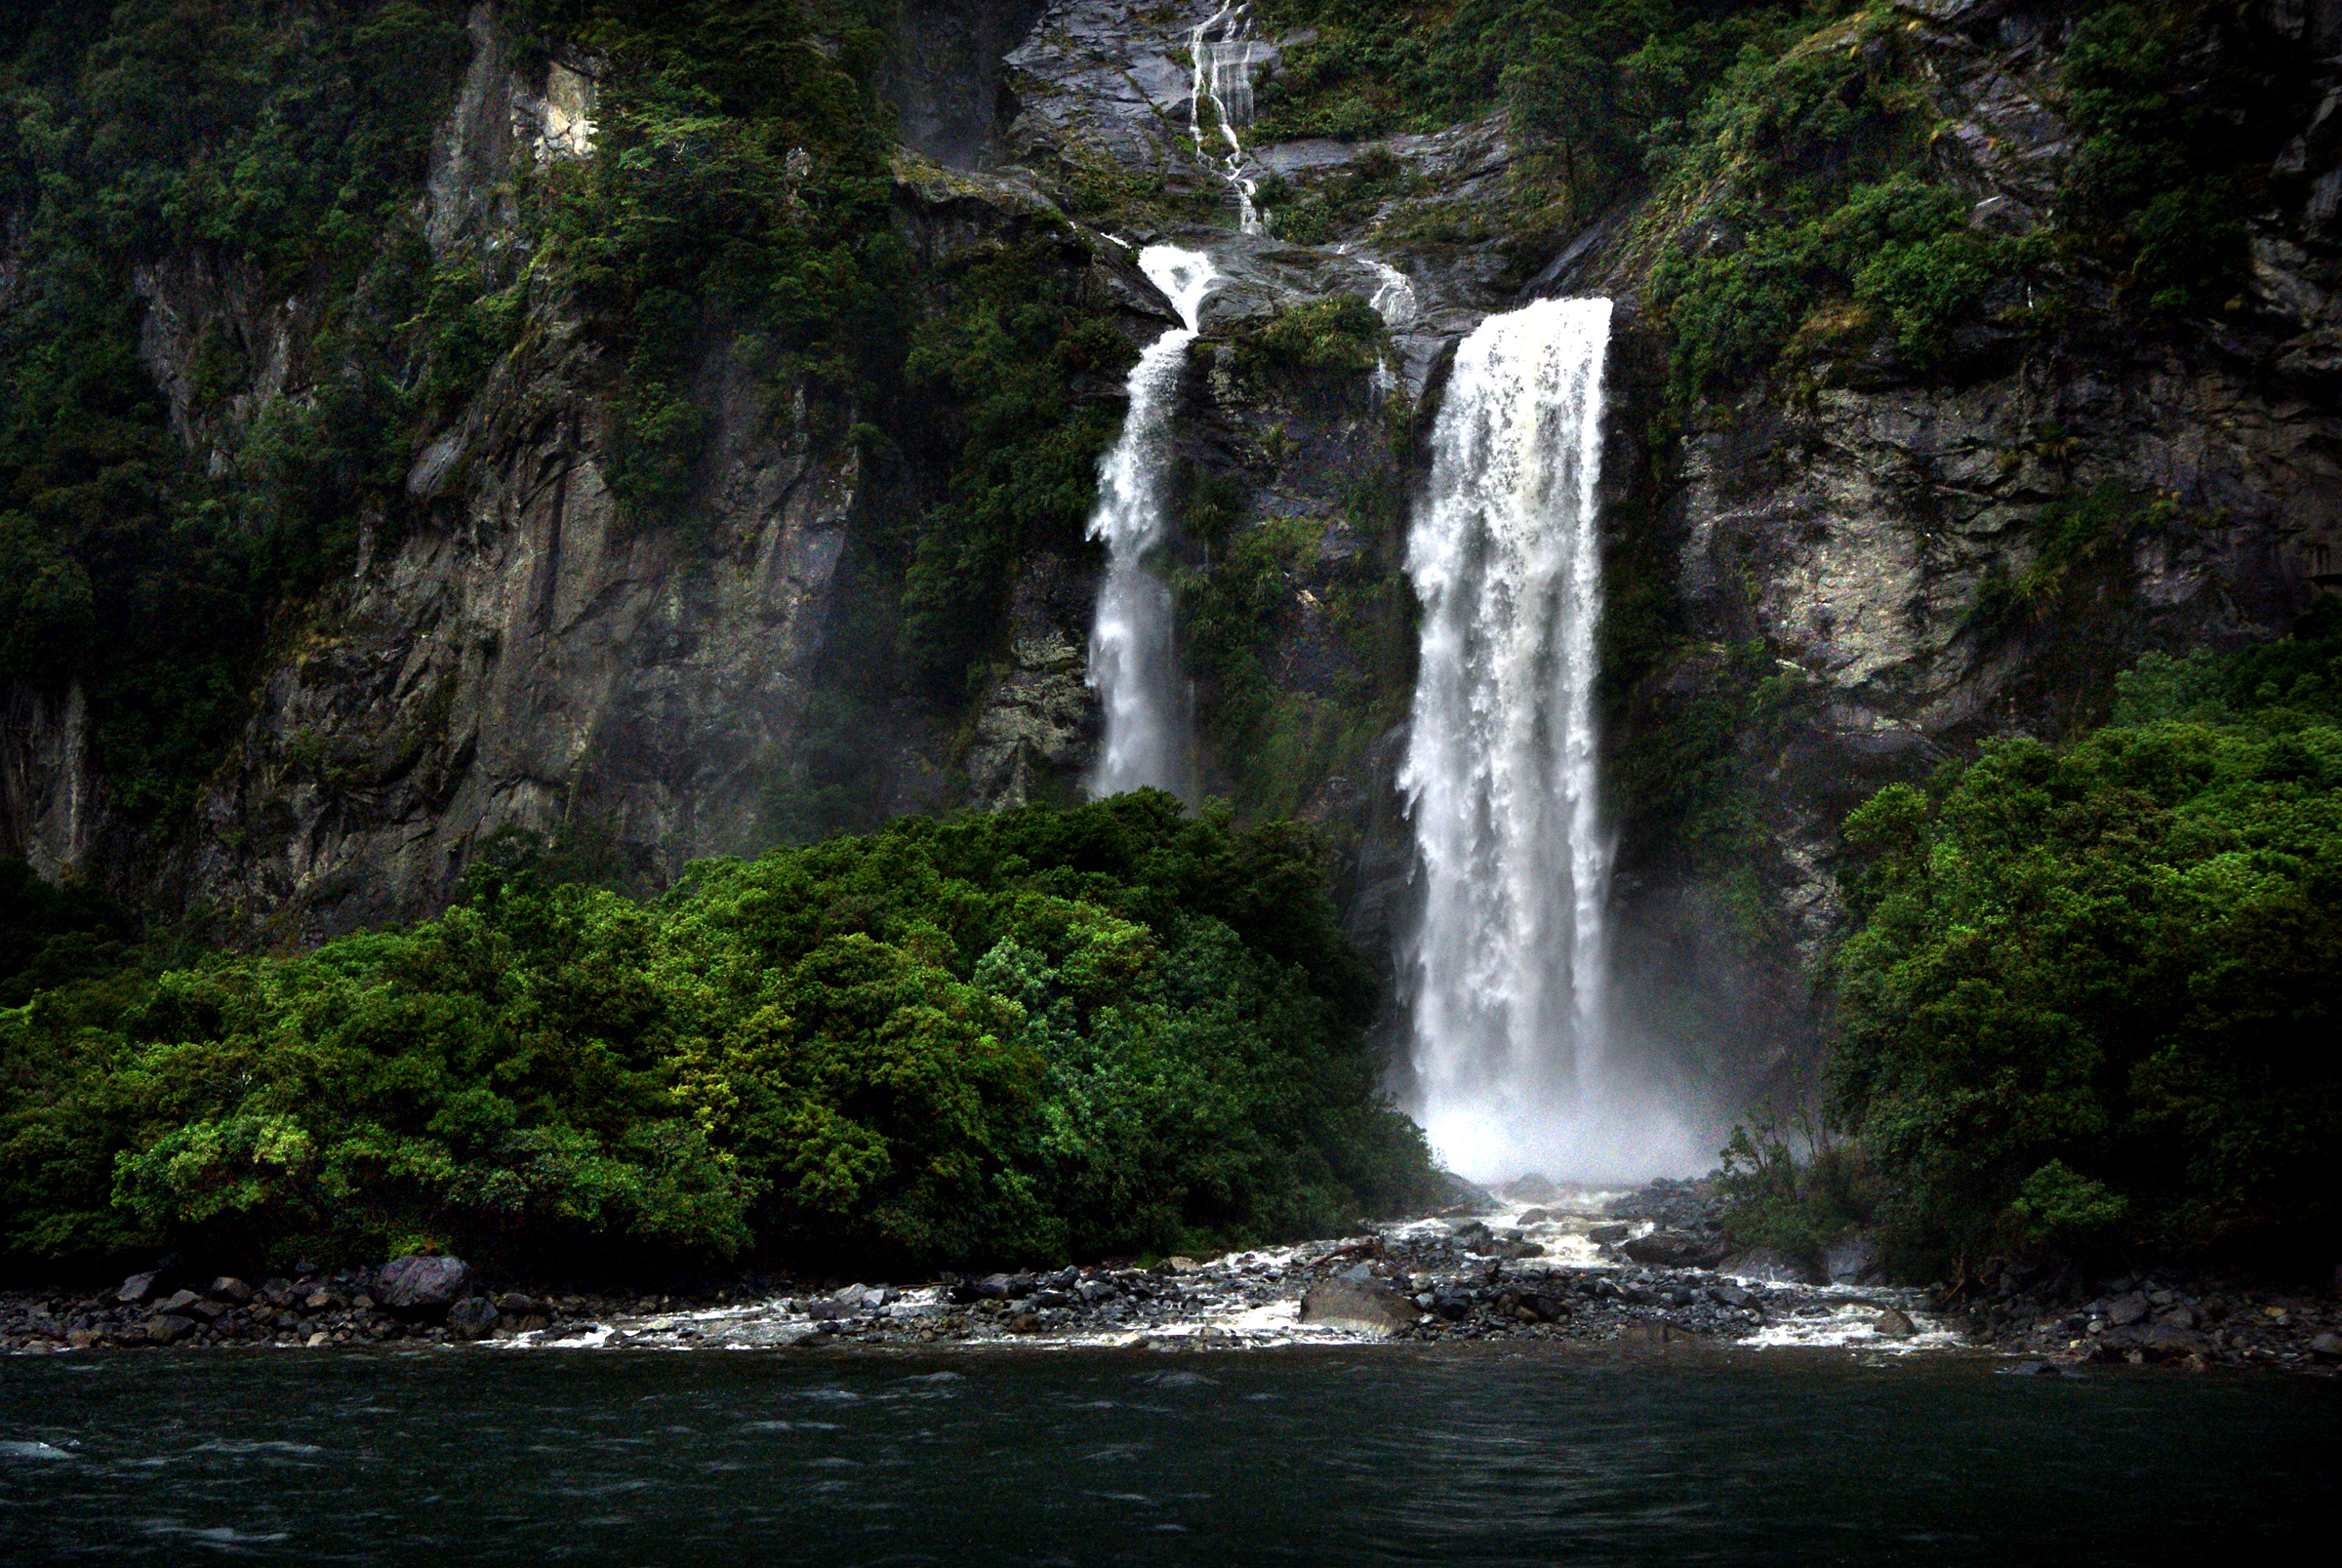
water, waterfall, formation, body of water, newzealand, rainforest, landscapes, cascades, waterfalls, wasserfall, flickrelite, milfordsoundnz, fiordlandnationalpark, sonydslra300, water feature